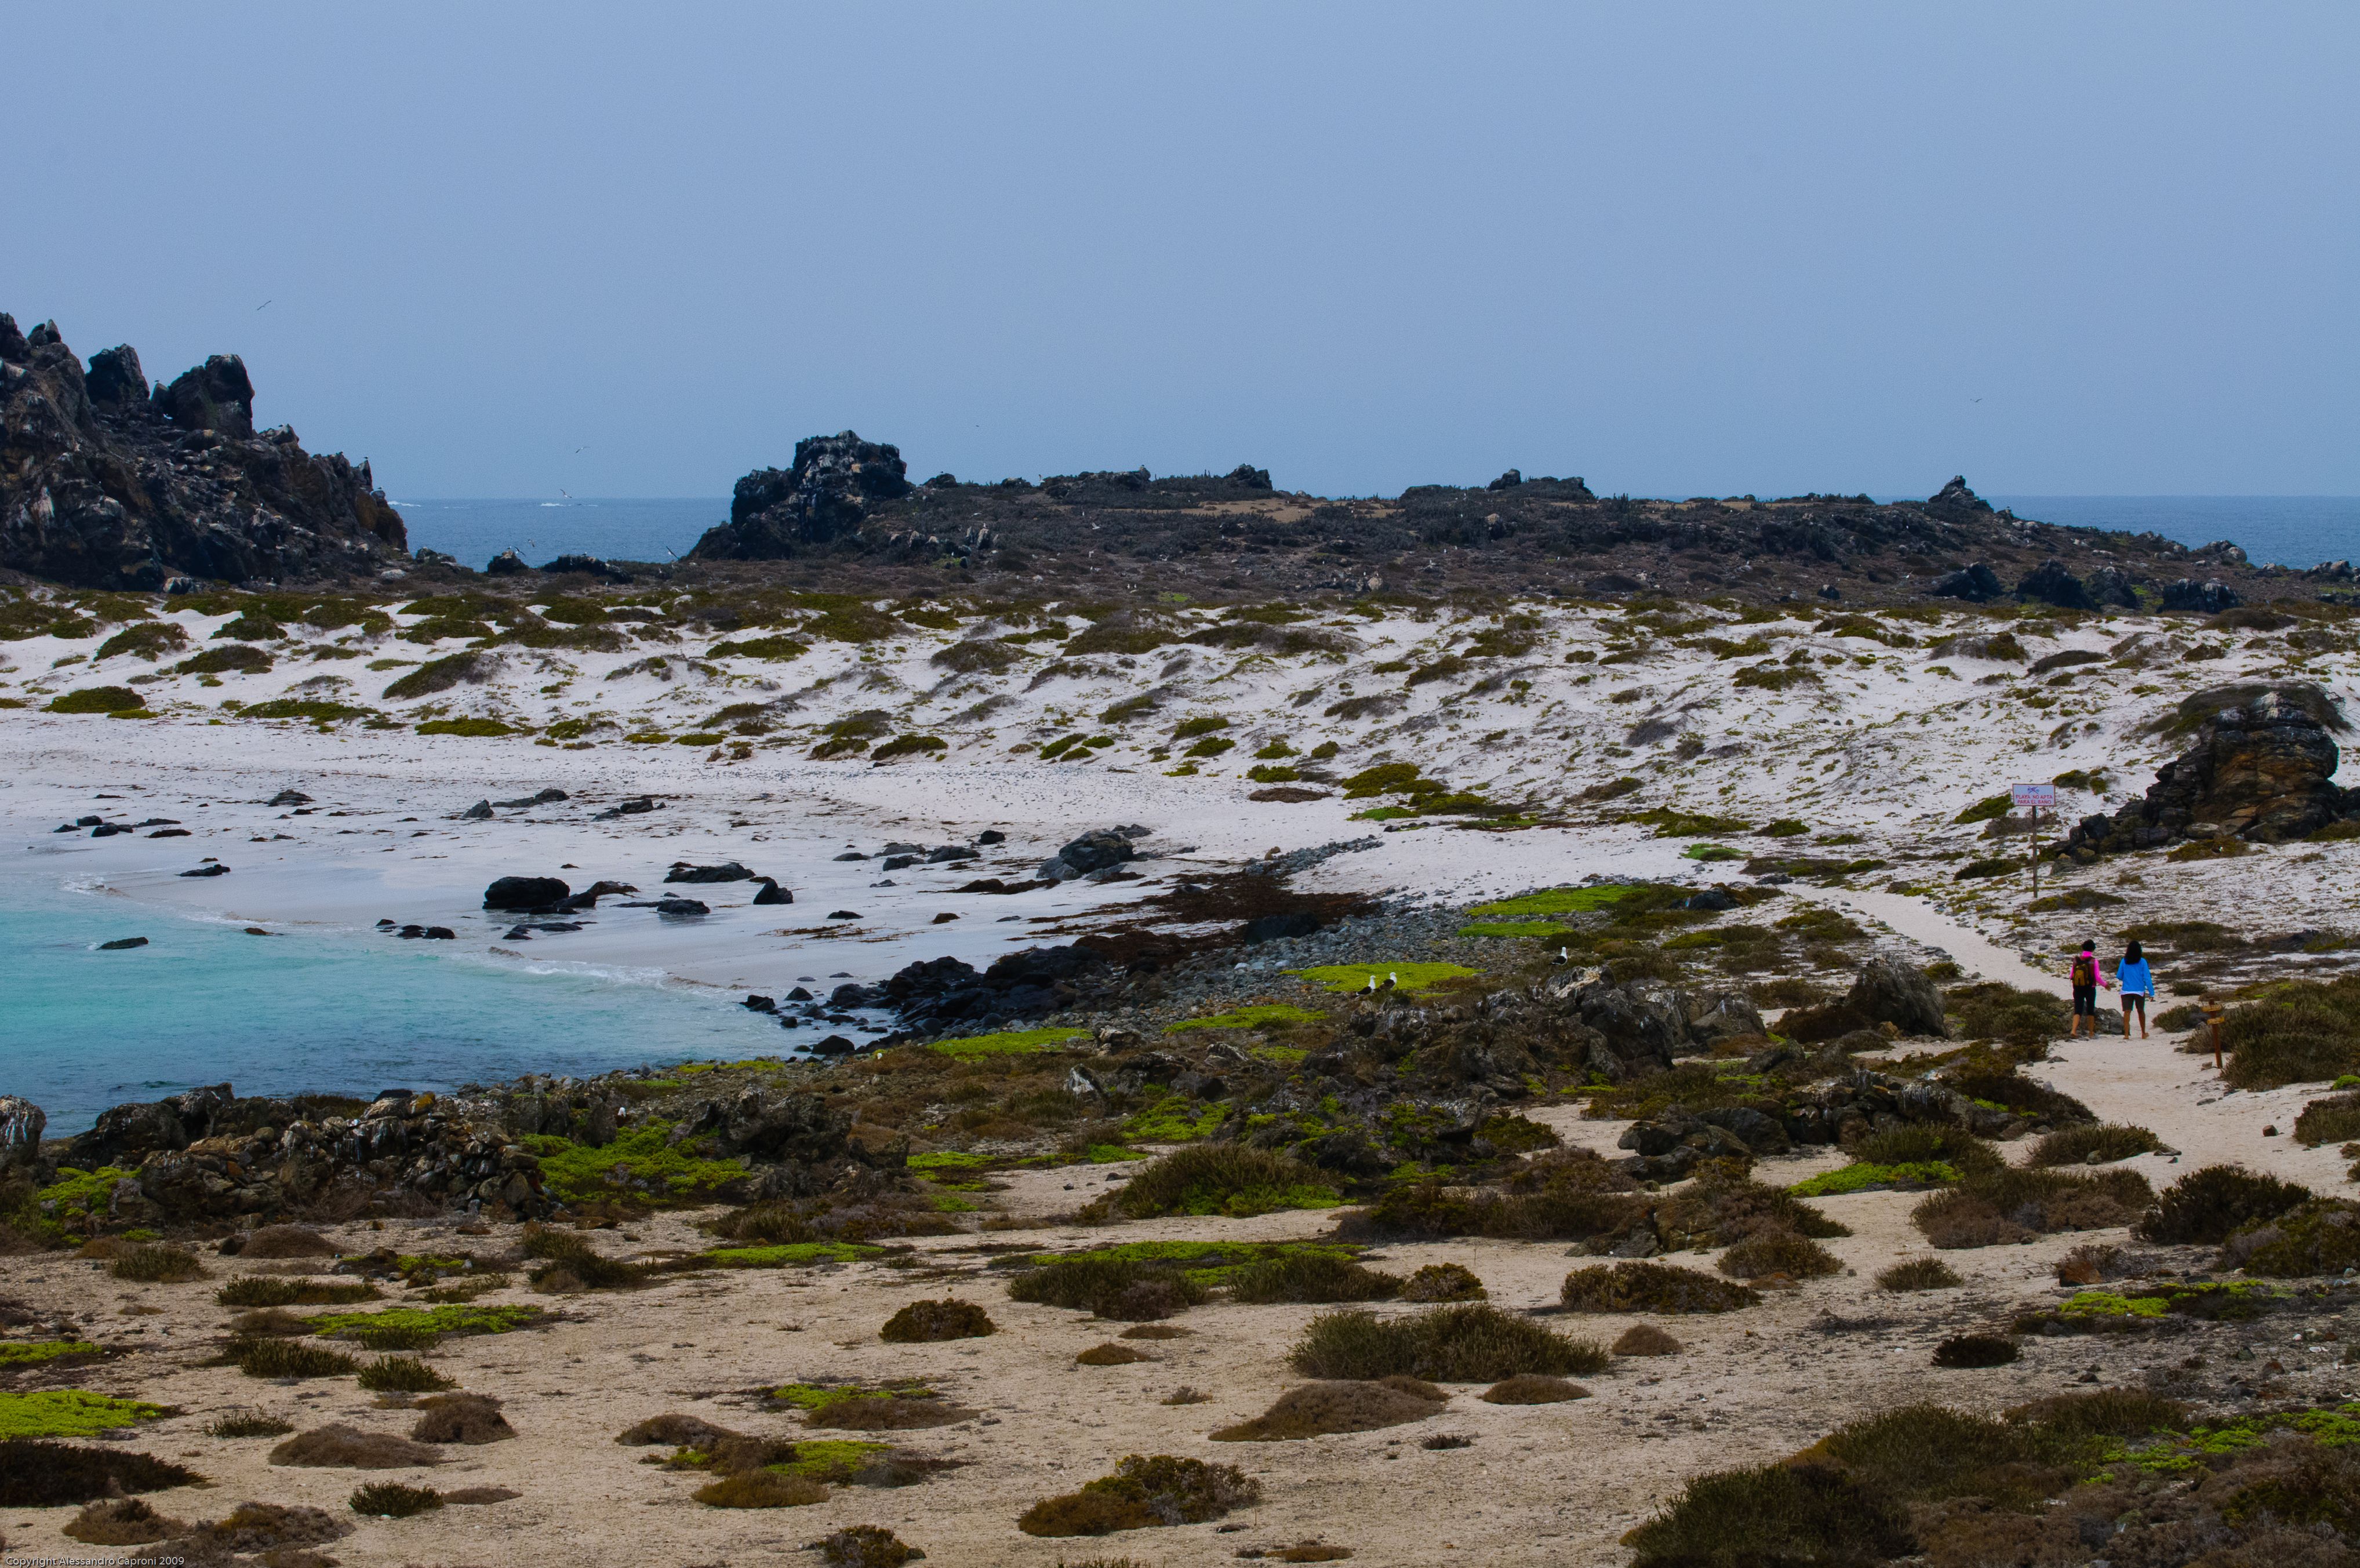
beach, landscape, sea, coast, water, rock, ocean, shore, wave, cove, bay, nikon, material, chile, body of water, geology, cape, laserena, d300, natural environment